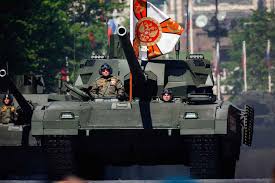
Label: T-14